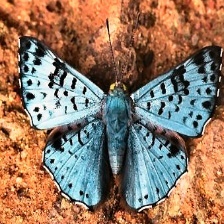
Species: GLITTERING SAPPHIRE